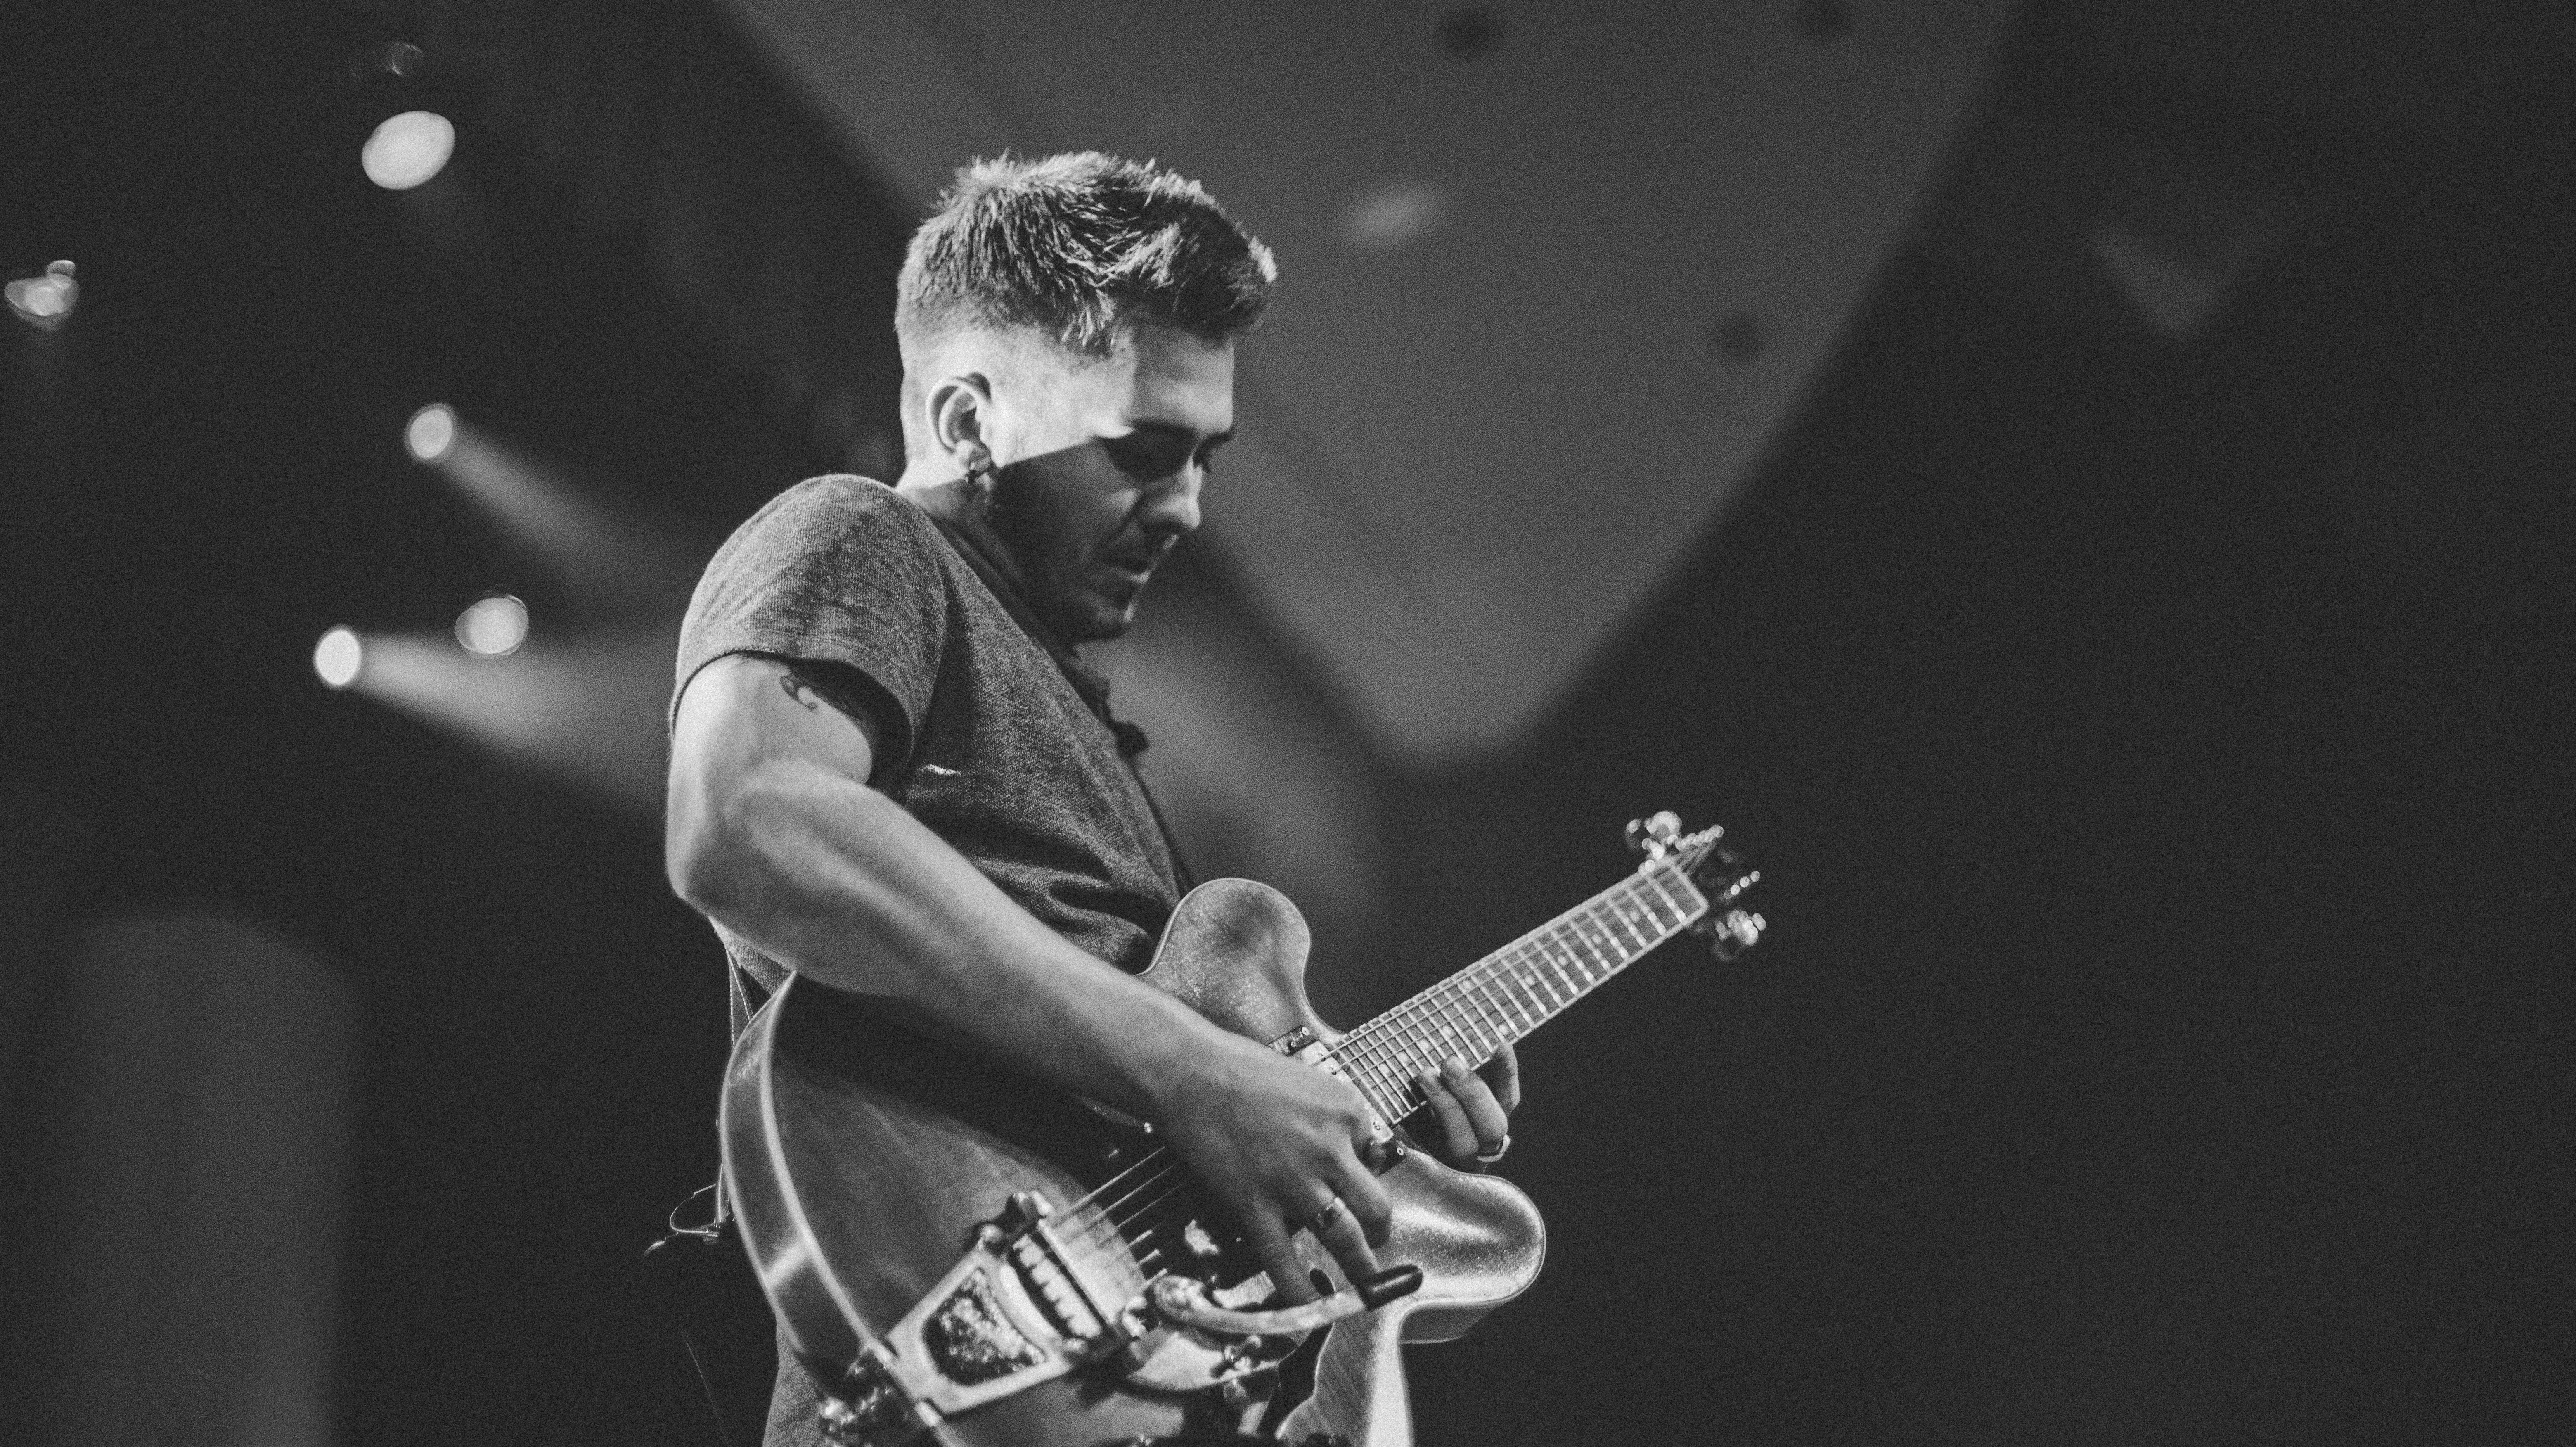
guitarist, music, black, musician, string instrument accessory, performance, bassist, string instrument, guitar, plucked string instruments, music artist, concert, bass guitar, microphone, singing, photography, entertainment, black and white, musical instrument, guitar accessory, singer, event, musical instrument accessory, pop music, stage, public event, electric guitar, performing arts, slide guitar, monochrome, darkness, rock concert, metal, monochrome photography, audio